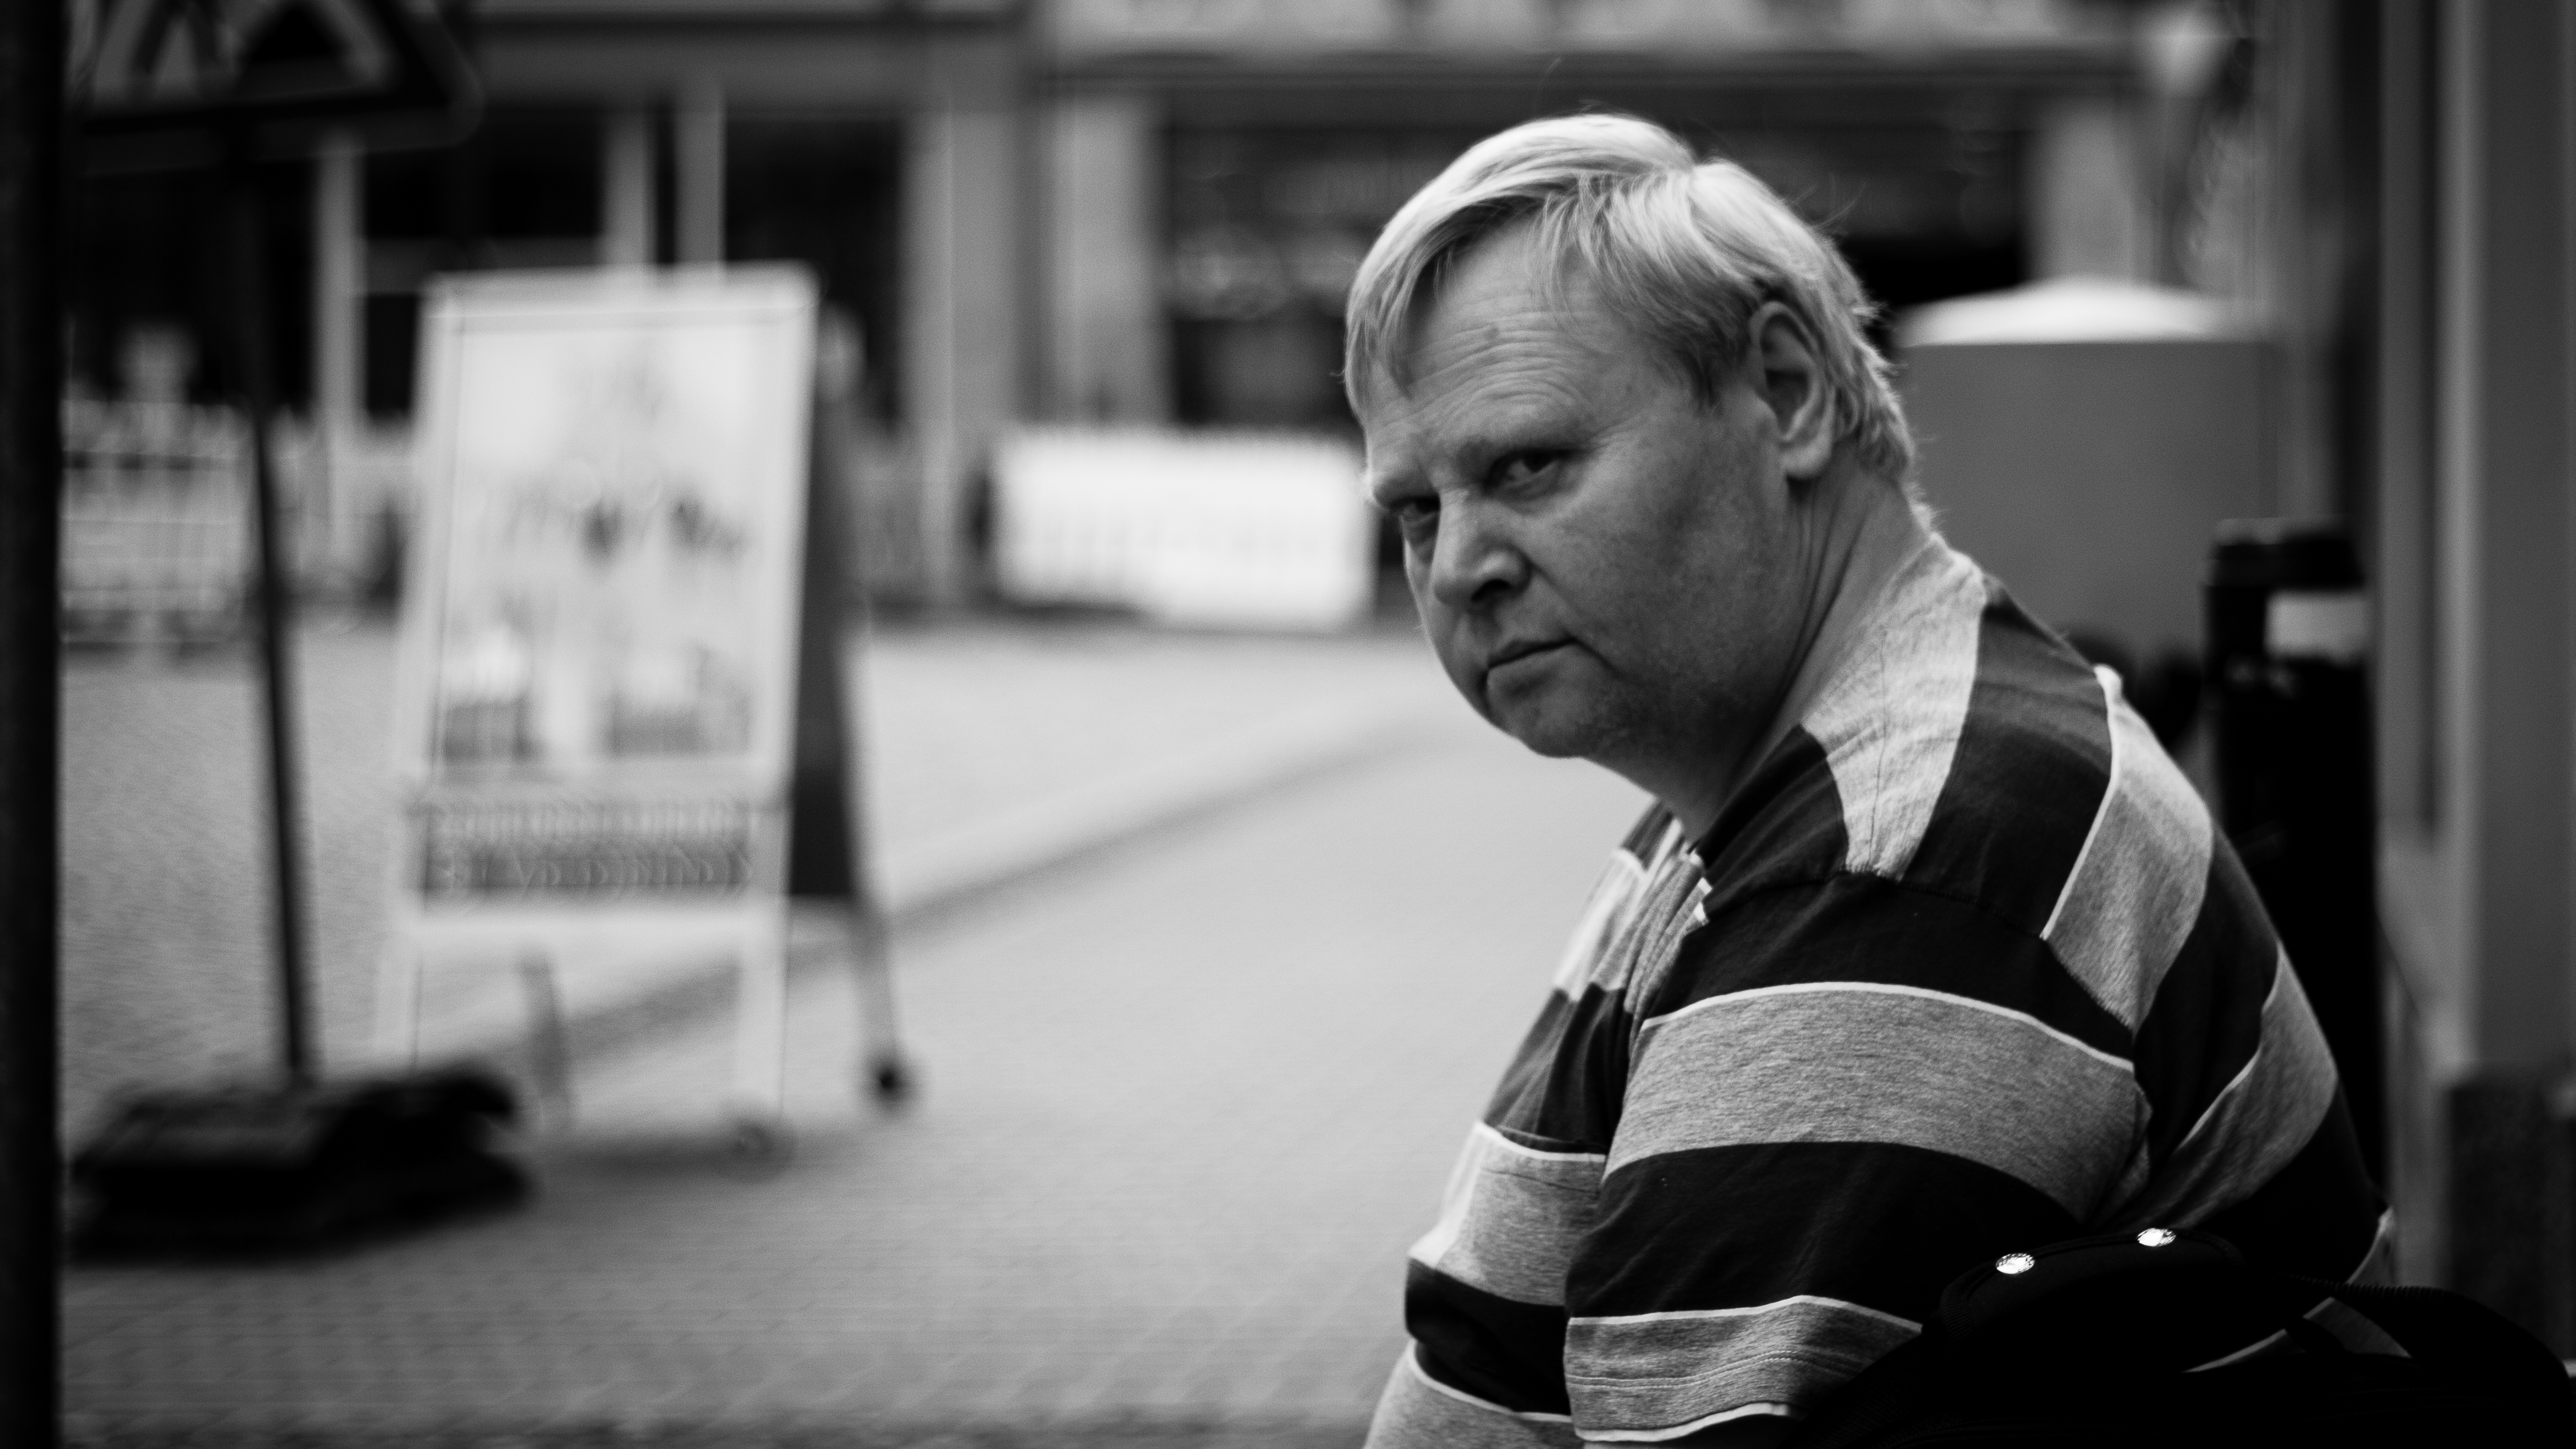
man, person, black and white, people, road, white, street, photography, film, portrait, canon, black, monochrome, blackandwhite, art, photograph, snapshot, faces, portr t, monochrome photography, film noir, human positions